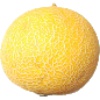
Label: Cantaloupe 1